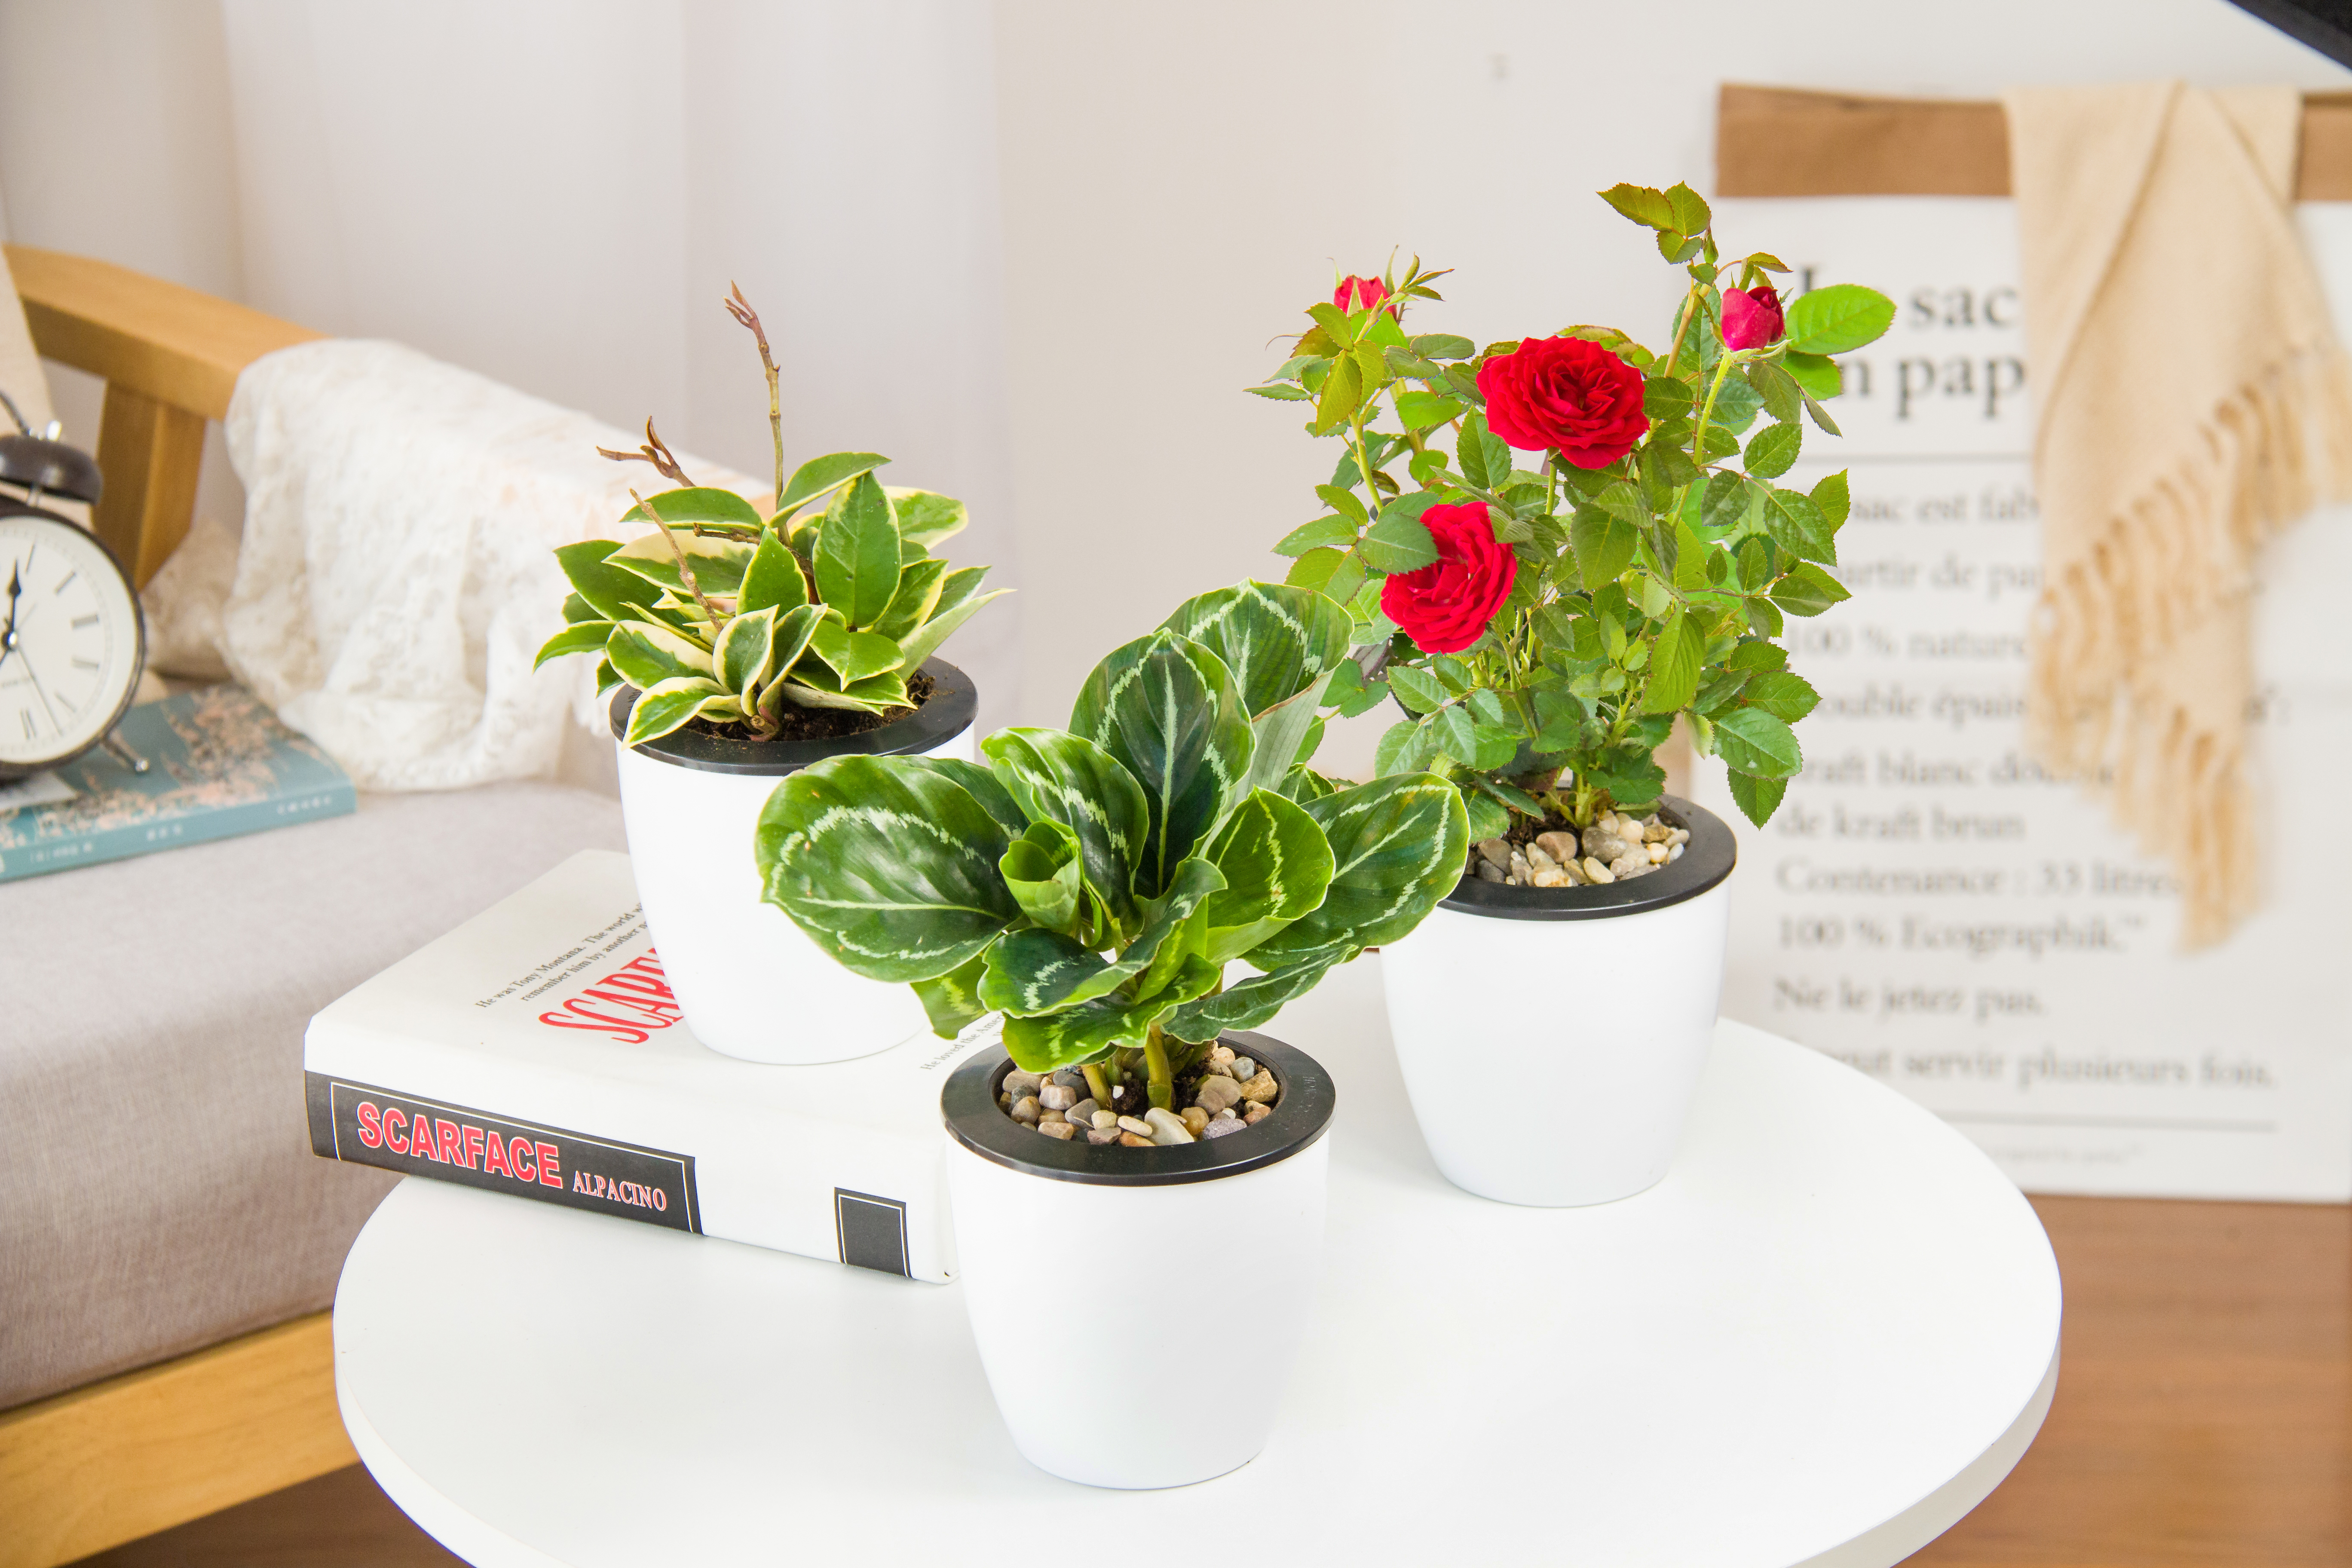
rose, flower, flowerpot, houseplant, plant, botany, flowering plant, anthurium, artificial flower, table, herb, ceramic, geranium